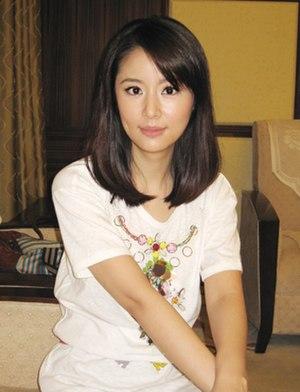
Lin Hsin-ju, née le 27 janvier 1976 à Taipei, aussi connue sous le nom de Ruby Lin, est une actrice et chanteuse taïwanaise.